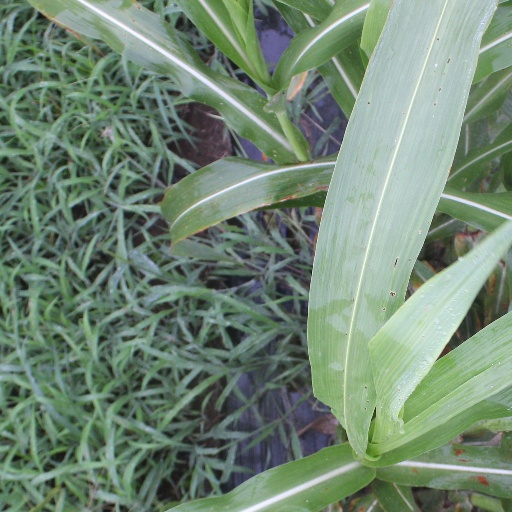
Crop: sorghum